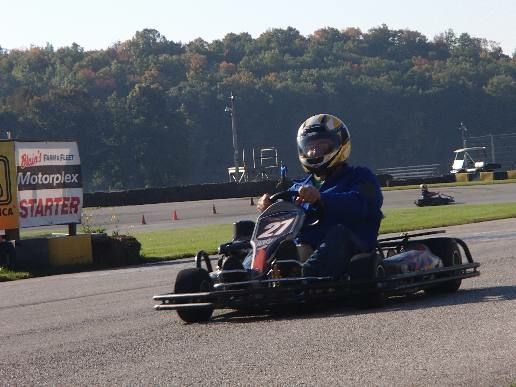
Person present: Yes